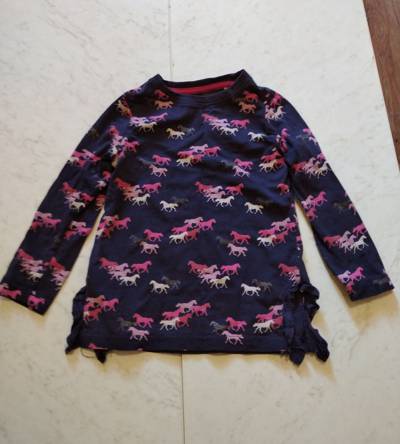
Waste category: clothes